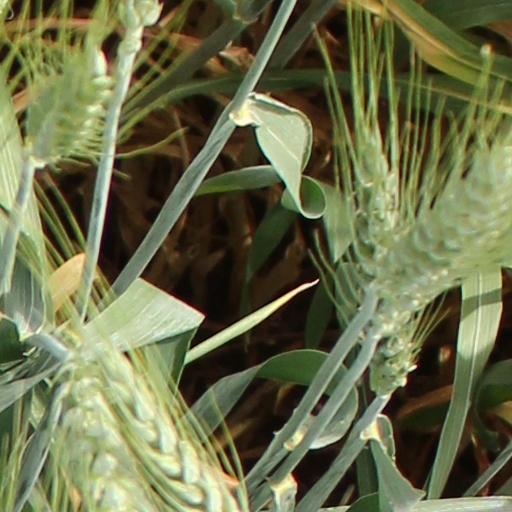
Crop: wheat